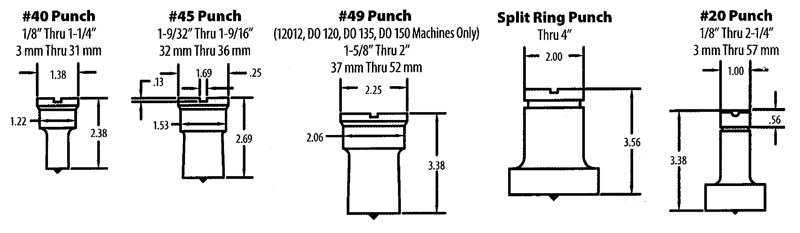
020047 No. 82 21/32 x 1-1/32 Oval Dies
Brand: ET02
Item #: RE55020047 Manufacturer: Scotchman Mfg #: 20047 Technical Specifications: •Brand Name: Scotchman •Shape: Oval •Size: 21/32 x 1-1/32 •Style: Die •Type: No. 82 Description: •FIT SCOTCHMAN MODELS:5075, 6012, 6509, 7012, 7575, 9012, 9075, 12012, 2450,FI 5009, FI 5109, FI 6008, FI 8507, FI 8510,DO 70, DO 8514, DO 95, DO 100, DO120, DO 135 & DO 150 IRONWORKERS. Shipping Info: •Actual Weight - 2.0000
Category: Hardware > Tools > Punches & Awls